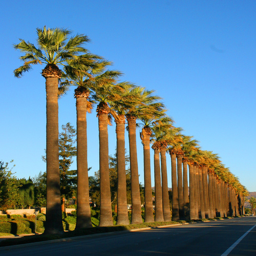
the palm trees i grew up .